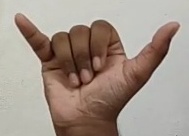
ASL sign: Y